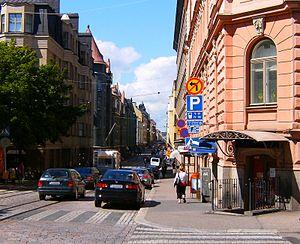
Fredrikinkatu, est une rue des quartiers de Punavuori, Kamppi et Etu-Töölö à Helsinki en Finlande.